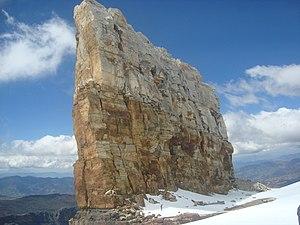
Le Parc national de la Sierra Nevada del Cocuy est un parc national situé dans la Cordillère Orientale des Andes colombiennes et réparti sur les départements d'Arauca, Boyacá et Casanare.